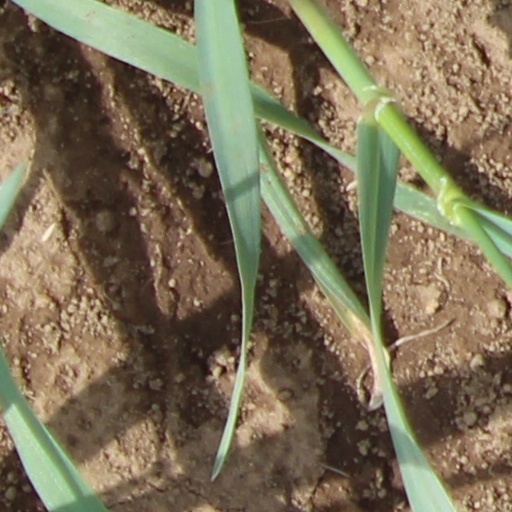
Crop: wheat